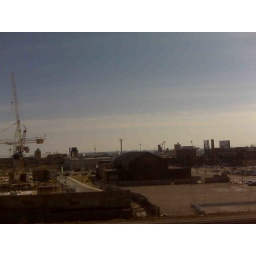
You can see Lake Ontario from the window in our new house